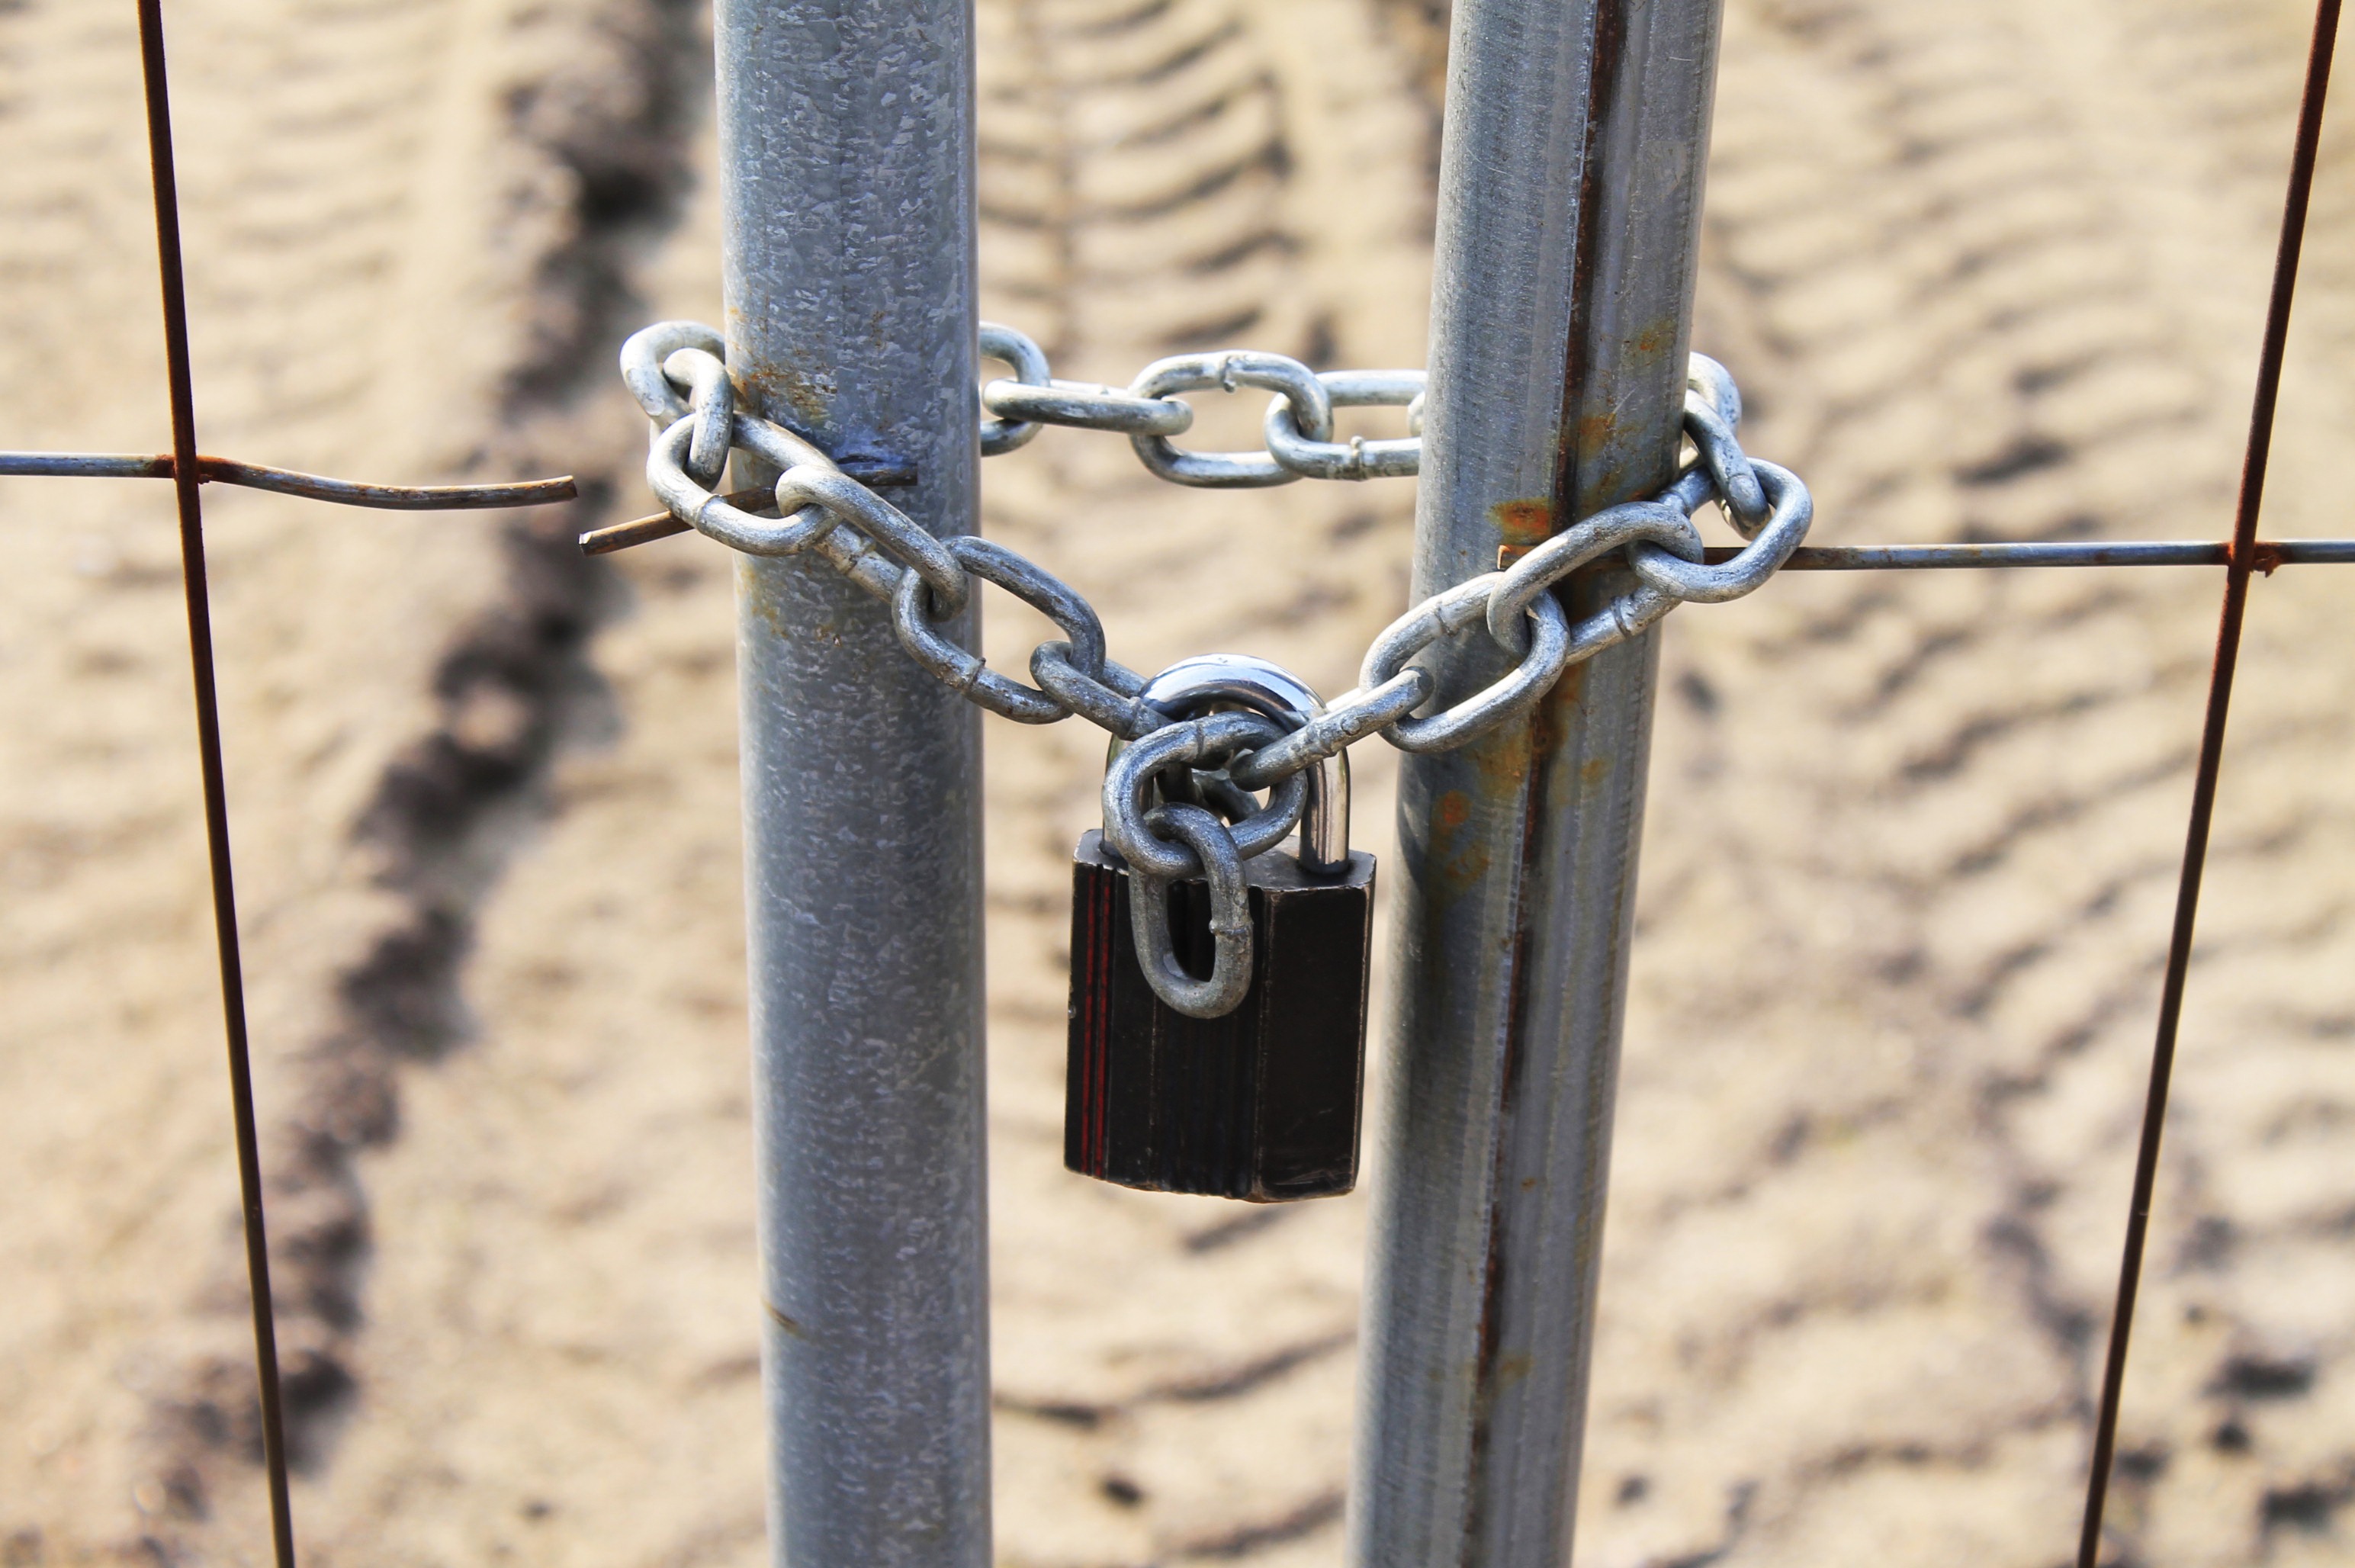
chain, rein, castle, close, necklace, padlock, bridle, jewellery, closed, protection, secure, theft protection, fashion accessory, curtain lock